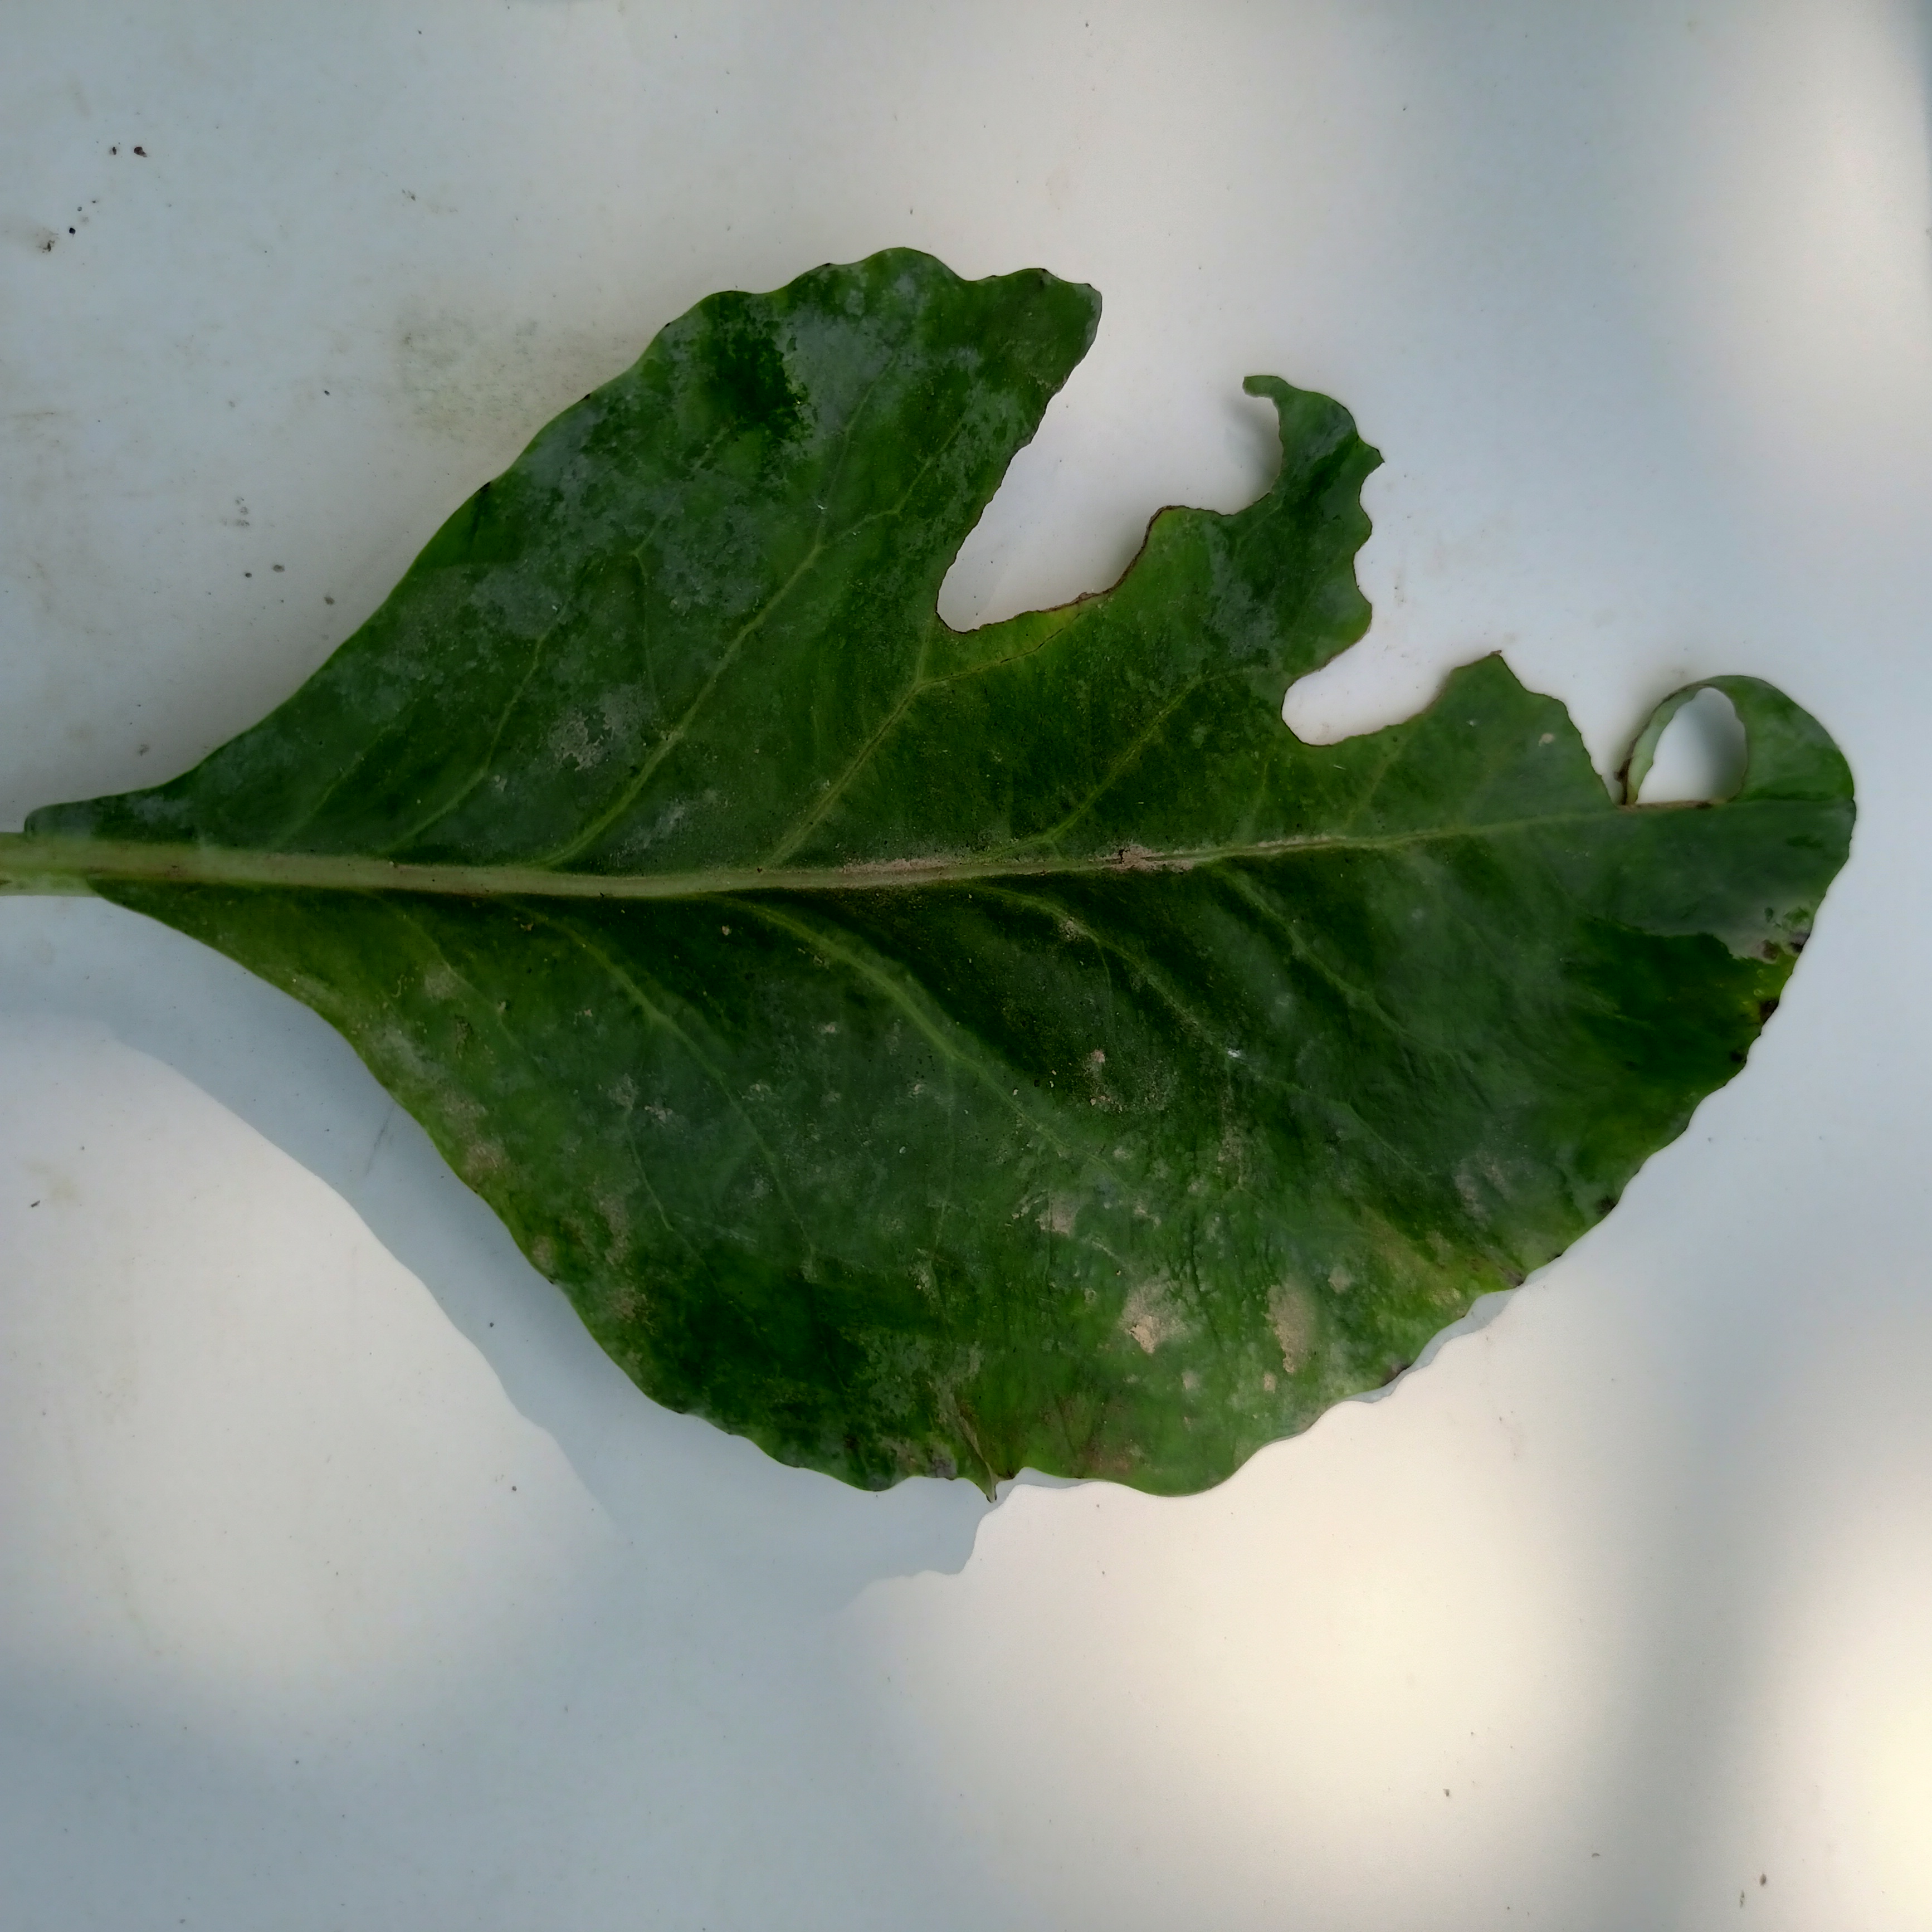
Label: Insect Hole